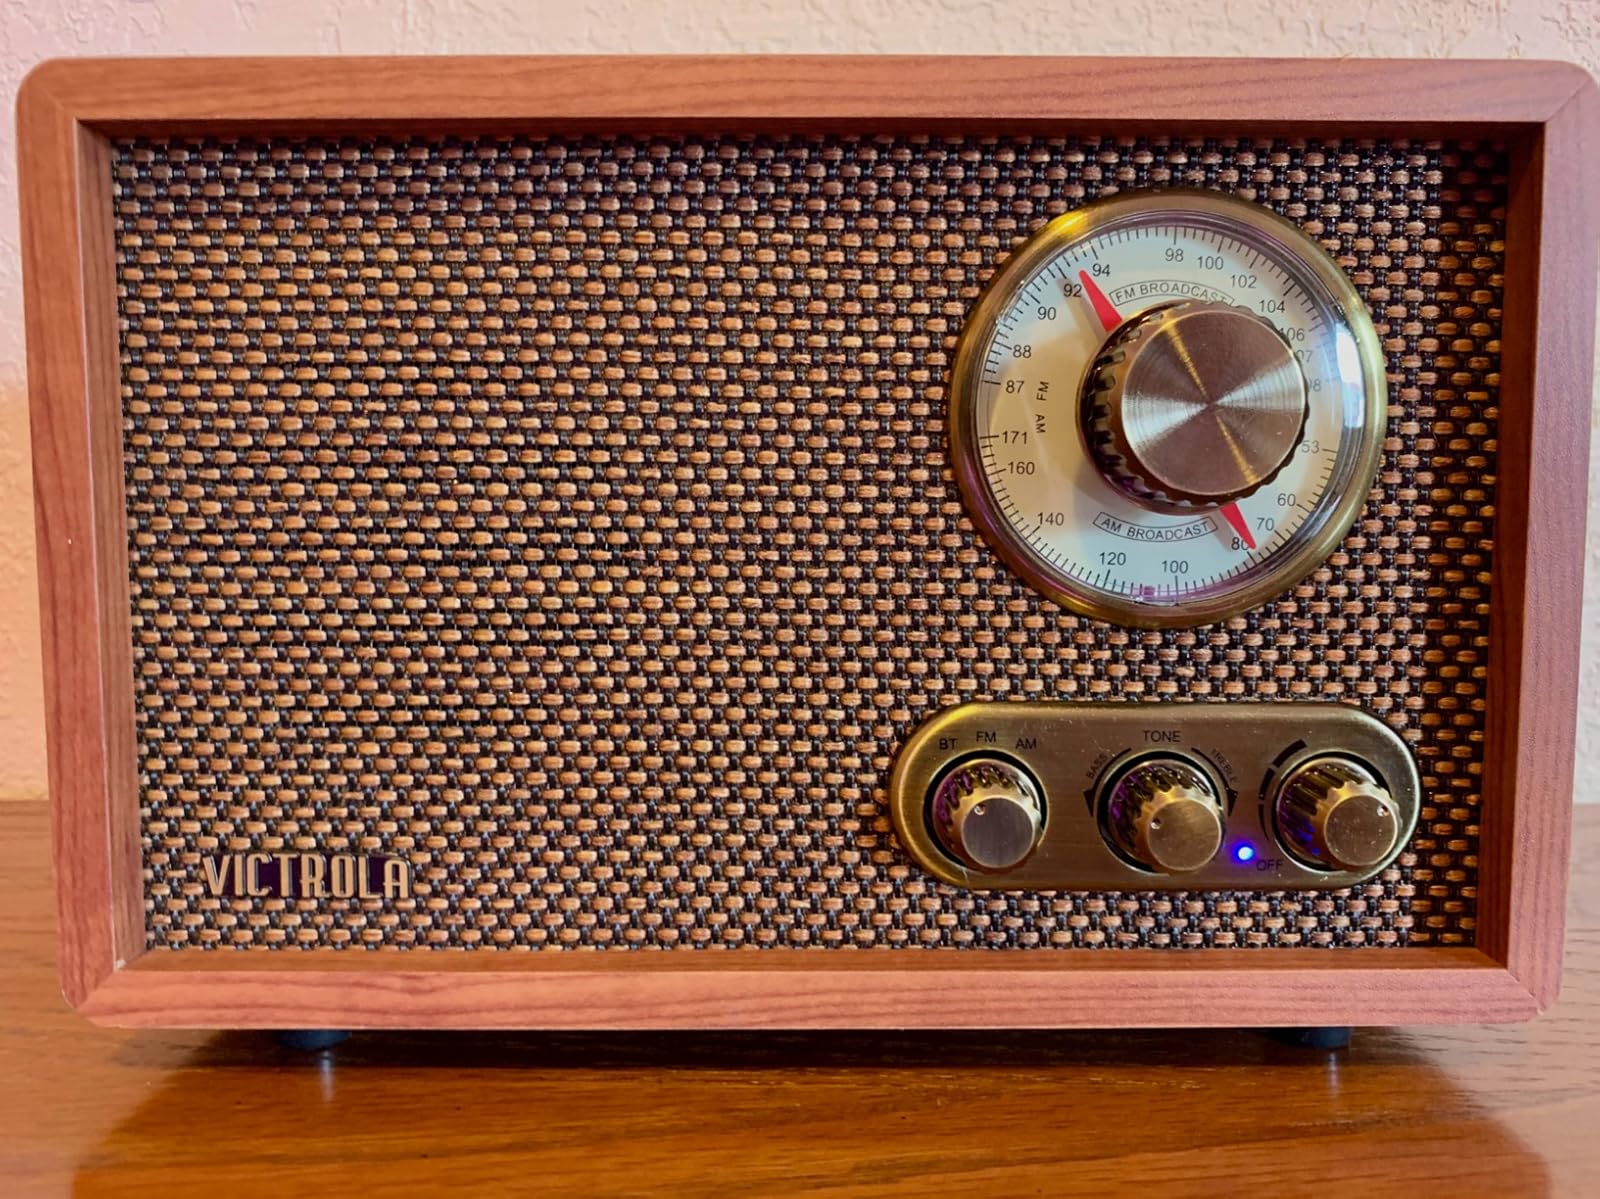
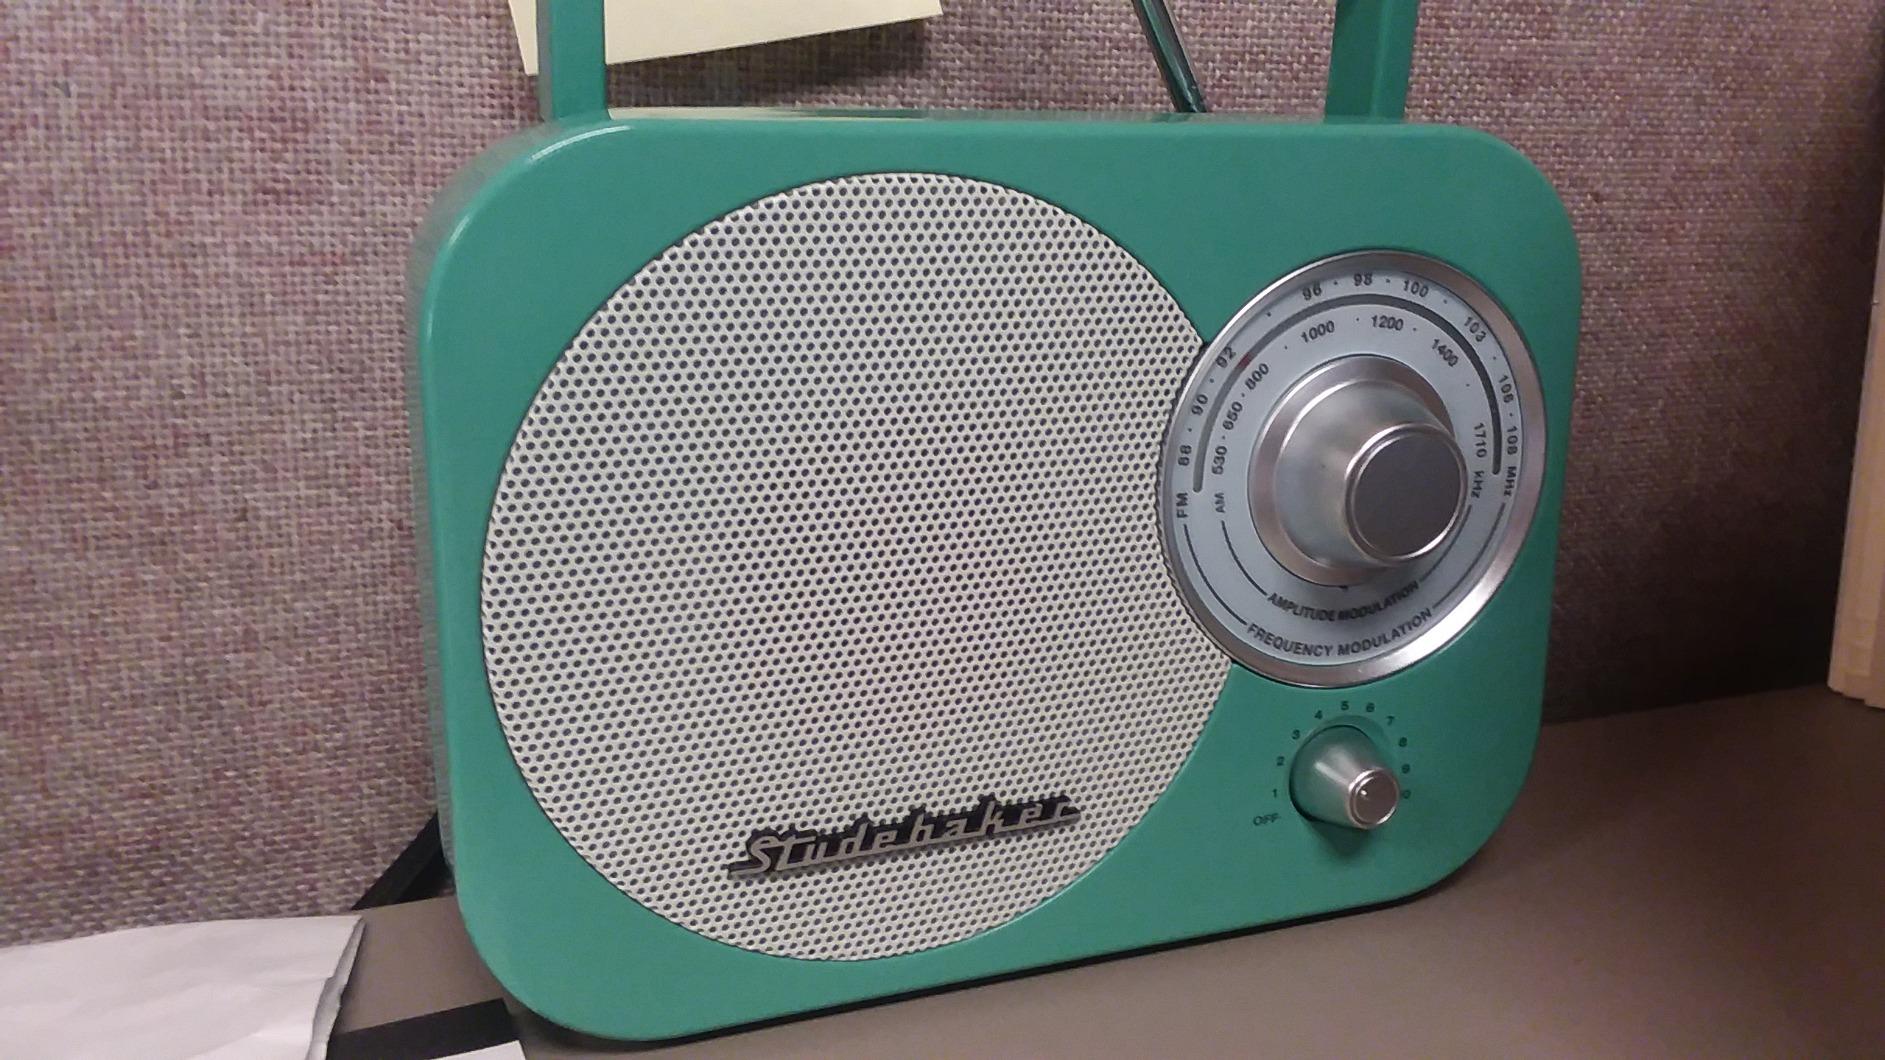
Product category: radio
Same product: no